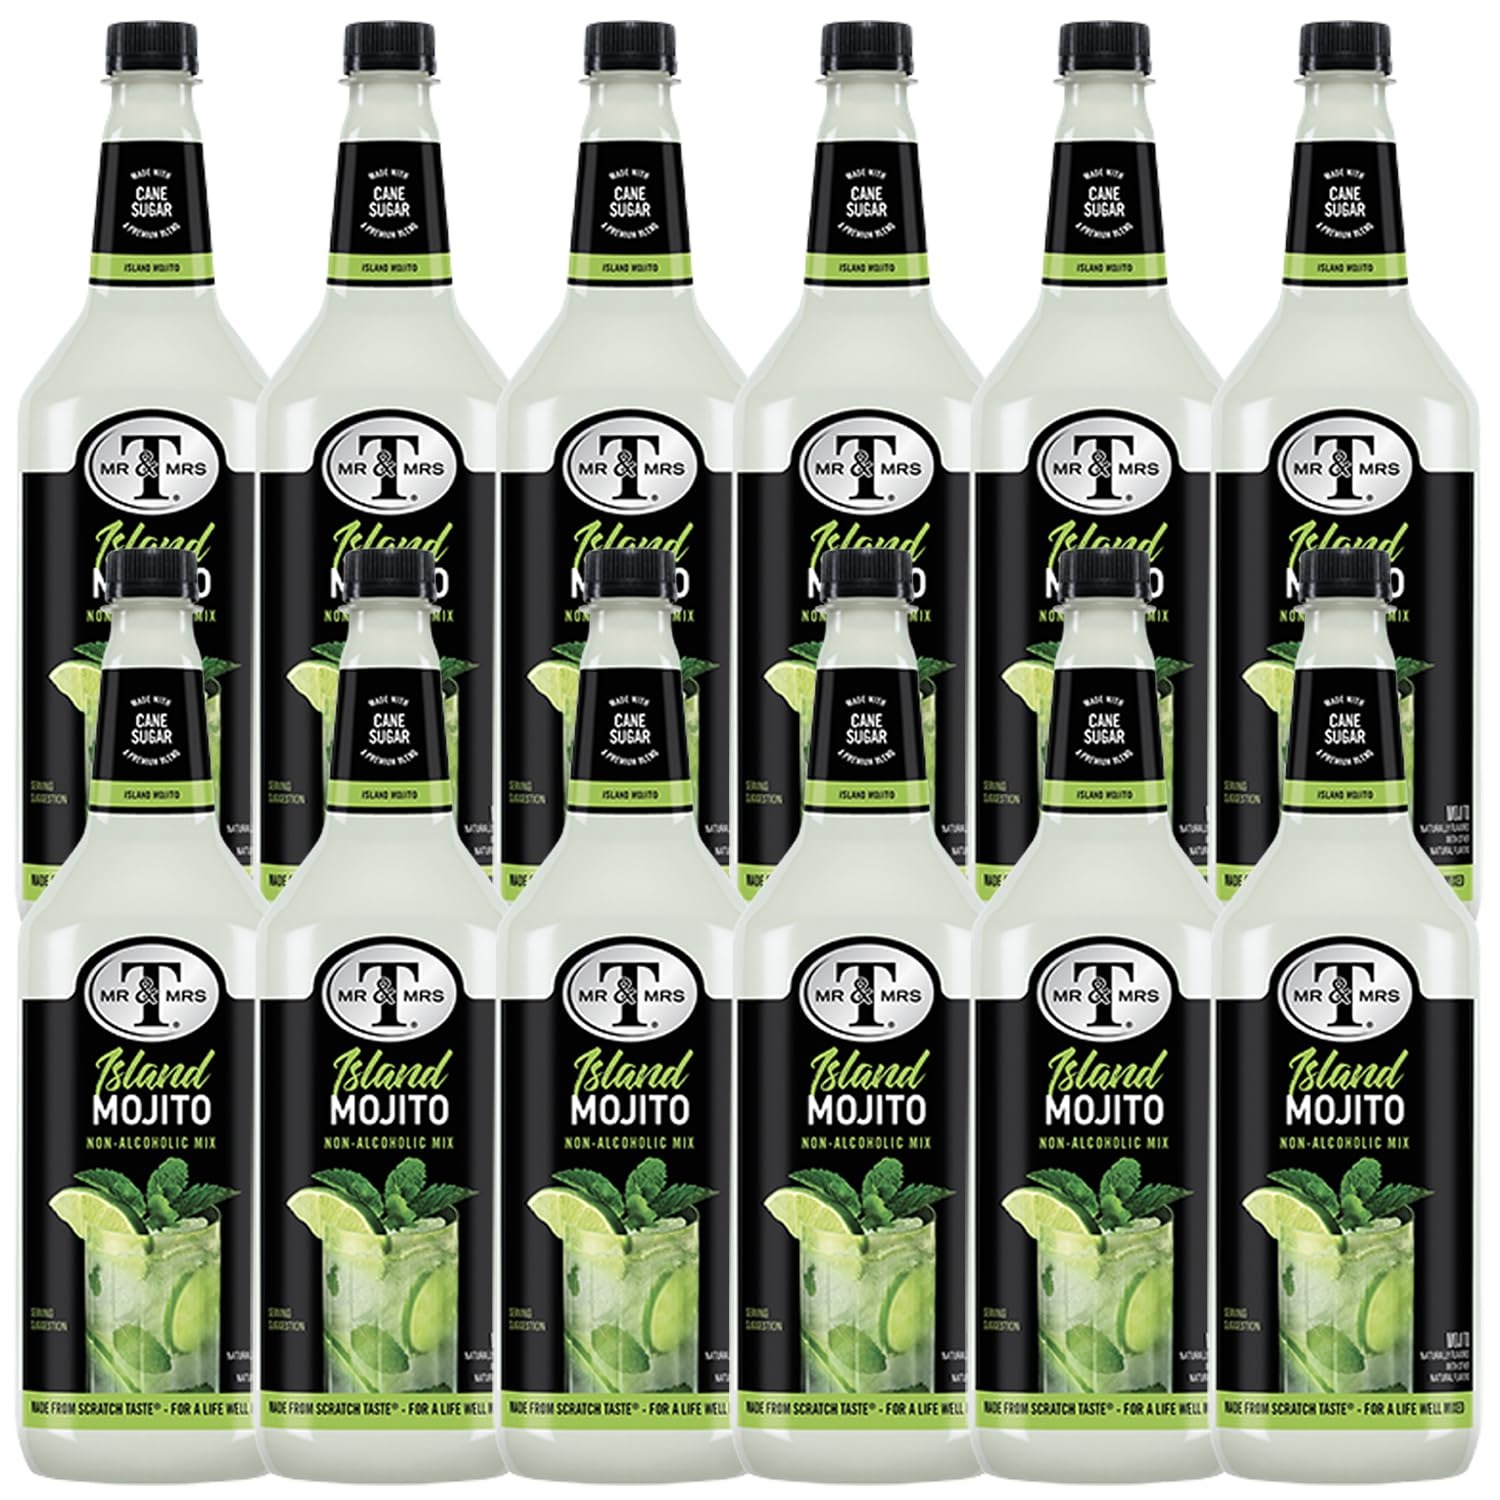
Item Name: Mr & Mrs T Mojito Mix, 1L Bottle, – Premium Cocktail Mixer for Mojito Mixes, Ready to Use
Bullet Point 1: Mojito Mix: The Mojito Mix is perfected with citrusy sweetness and bold mint flavors
Bullet Point 2: Passion for Craftsmanship: Mr & Mrs T’s approach to mixing is both a science and an art, with a focus on creating perfectly balanced flavors that deliver a subtle, nuanced taste in every sip.
Bullet Point 3: Premium Ingredients: They are committed to using only the highest-quality, carefully sourced ingredients, ensuring that every mixer stands out in flavor and freshness.
Bullet Point 4: Perfect Work-Play Balance: Their philosophy is about finding the ideal harmony between work and play, which is reflected in the balanced, vibrant taste of each mixer they create.
Bullet Point 5: Trusted Since 1960: For over 60 years, Mr & Mrs T has been a staple in American homes, offering trusted, reliable mixers that enhance any cocktail experience.
Value: 408.0
Unit: Fl Oz

Price: 84.98